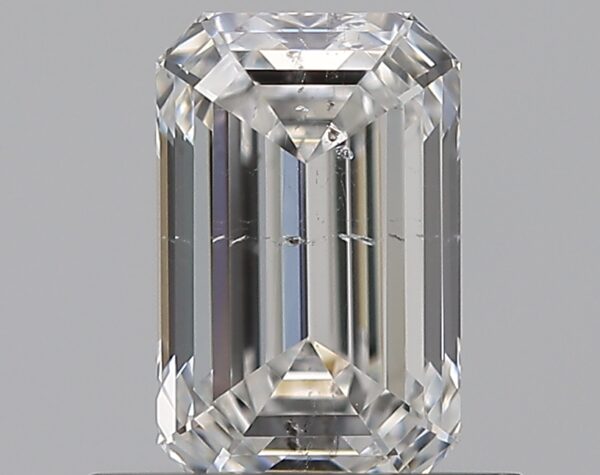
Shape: emerald
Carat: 0.75
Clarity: SI2
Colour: F
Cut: EX
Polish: EX
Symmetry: EX
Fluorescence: N
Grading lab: GIA
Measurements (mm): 6.41 x 4.08 x 2.77